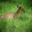
Label: deer